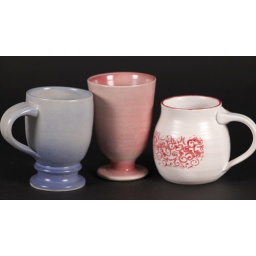
Small footed cup in a blue gradient, water goblet in faded red, and a Majolica-style coffee cup with red scrolls and a red rim.